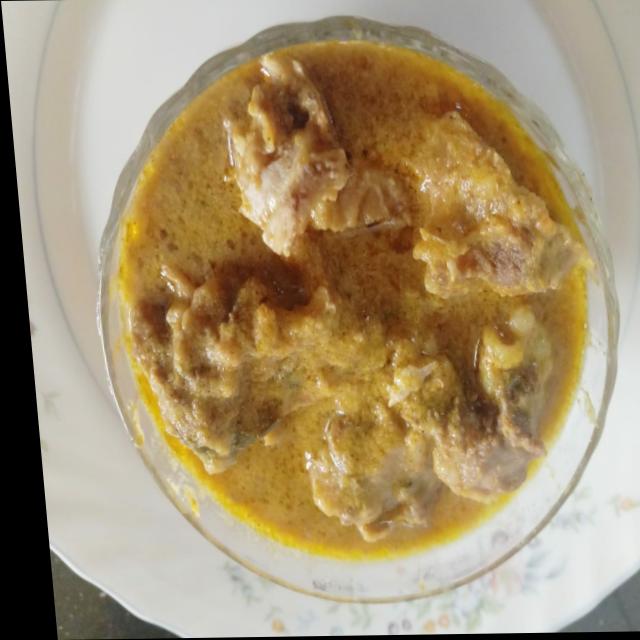
Dish: mutton_curry